American Idol

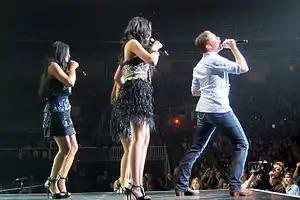
Tenth season American Idol tour, Scotty McCreery performing with Thia Megia, Haley Reinhart and Pia Toscano

On May 13, 2021, ABC renewed the series for a twentieth season and it premiered on February 27, 2022. Seacrest returned as host, and Bryan, Perry and Richie returned as judges. On December 31, it was announced that Bones would not be returning as a mentor. On May 22, the season concluded, with Noah Thompson crowned as the winner, with HunterGirl finishing as the runner-up and Leah Marlene in third place. "One Day Tonight", the song Noah Thompson performed for the Grand Finale, was released as his debut song.